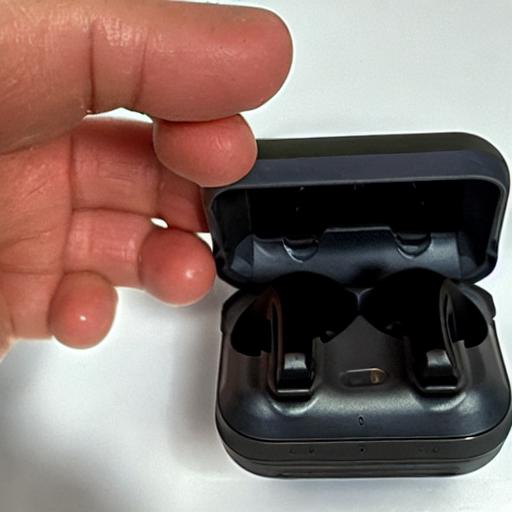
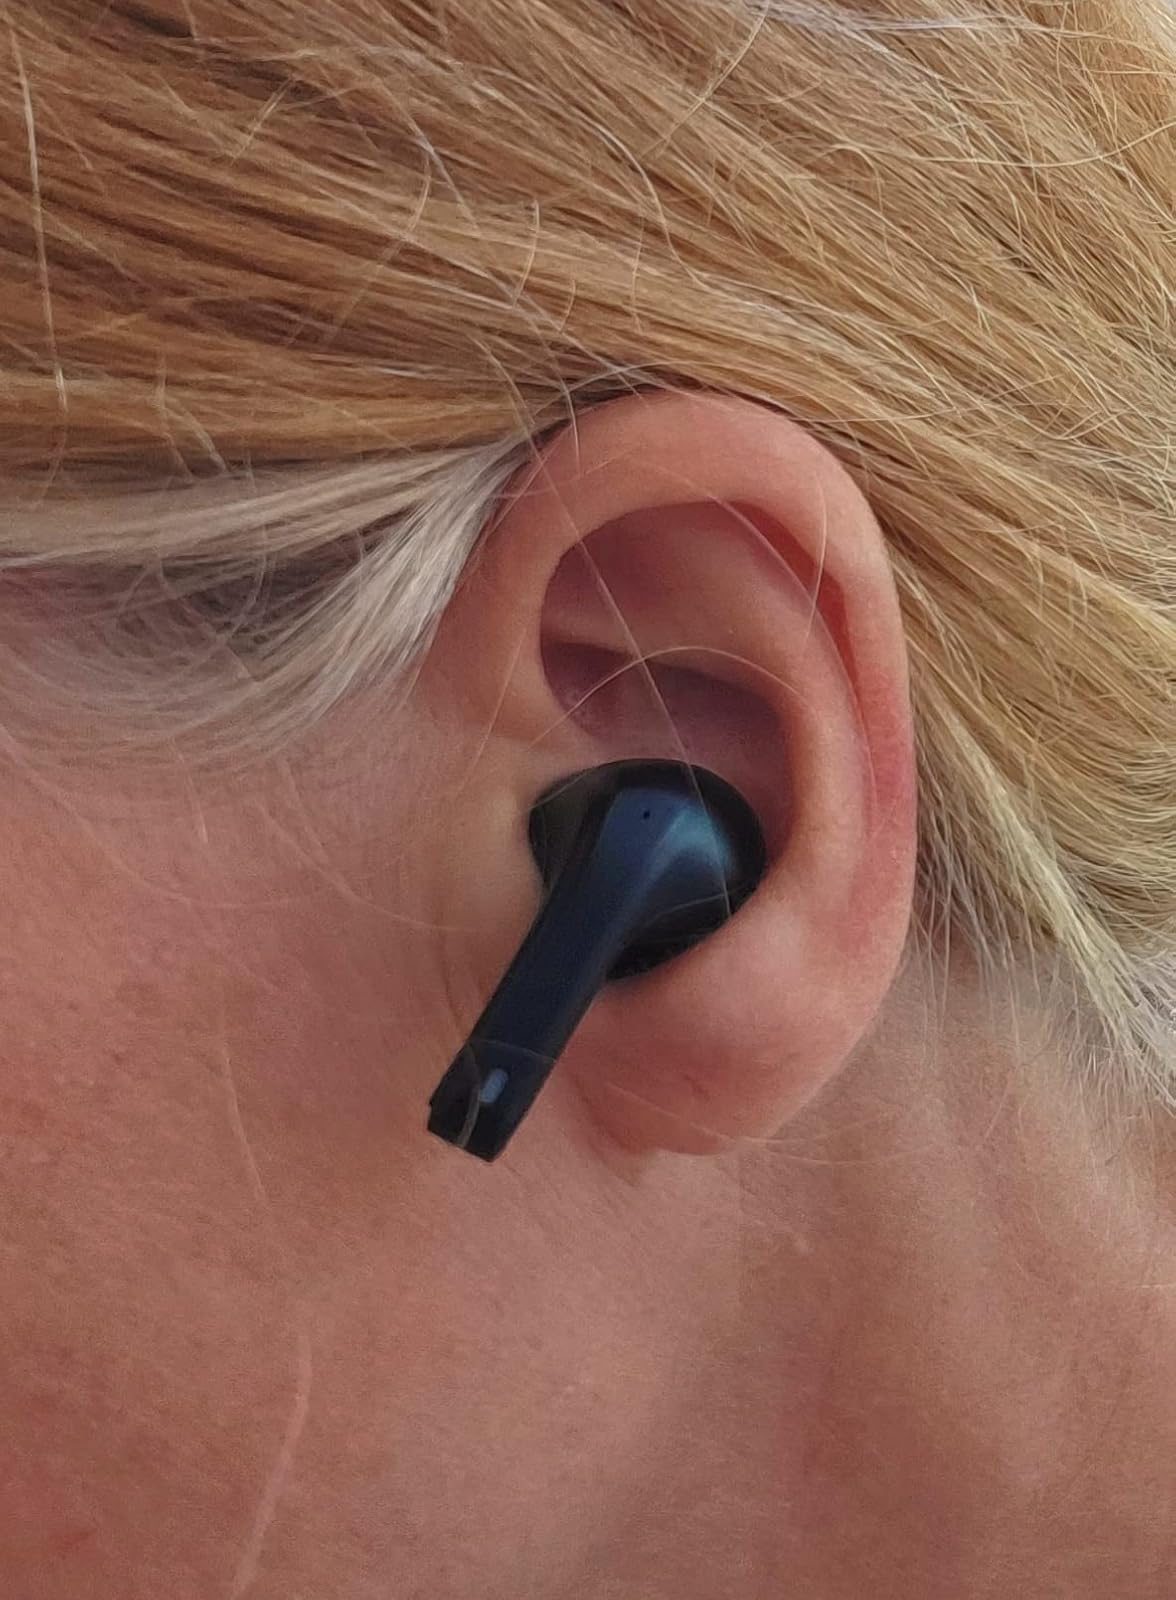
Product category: earbuds
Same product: no